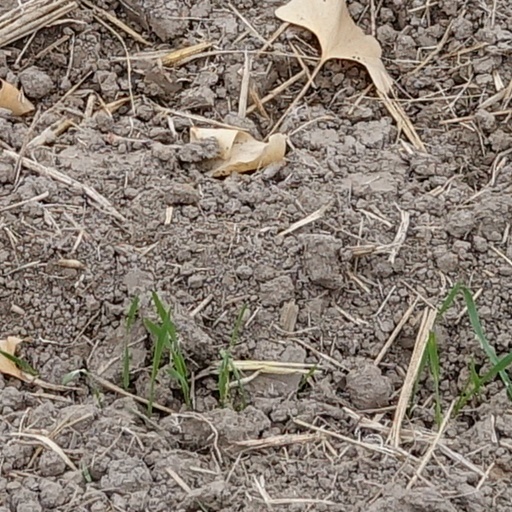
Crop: wheat